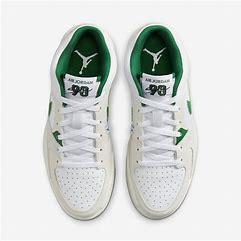
Brand: Jordan
Model: Stadium 90